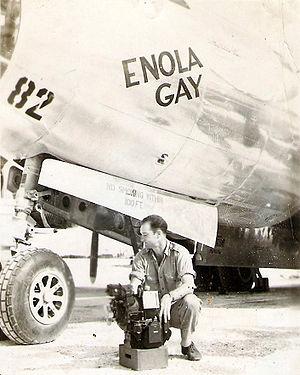
Le viseur Norden est un viseur de bombardement monté sur les bombardiers américains pendant la Seconde Guerre mondiale, la guerre de Corée et la guerre du Viêt Nam.
Thomas Ferebee est un aviateur américain de l'US Air Force. Il fut le bombardier du B-29 Enola Gay qui largua la première bombe atomique sur Hiroshima le 6 août 1945.
L'Enola Gay est l'avion bombardier Boeing B-29 Superfortress américain qui a largué une bombe atomique sur Hiroshima, à la fin de la Seconde Guerre mondiale. L'avion est fabriqué par la Glenn L. Martin Company et nommé par le pilote Paul Tibbets en l'honneur de sa mère Enola Gay Tibbets. Le 6 août 1945, au cours des dernières étapes de la Seconde Guerre mondiale, il est devenu le premier avion à larguer une bombe atomique sur une cible stratégique. La bombe, nommée Little Boy, touche la ville d'Hiroshima, au Japon, et cause des destructions sans précédent. L'Enola Gay participe à la seconde attaque atomique comme avion de reconnaissance météorologique pour le bombardement de Kokura, mais une couverture nuageuse défavorable entraîne un changement de cible et c'est Nagasaki qui est bombardée à la place par Bockscar, un autre B-29.
Un bombardier est le membre de l'équipage d'un avion bombardier responsable du ciblage des bombes à larguer et plus généralement des bombes.